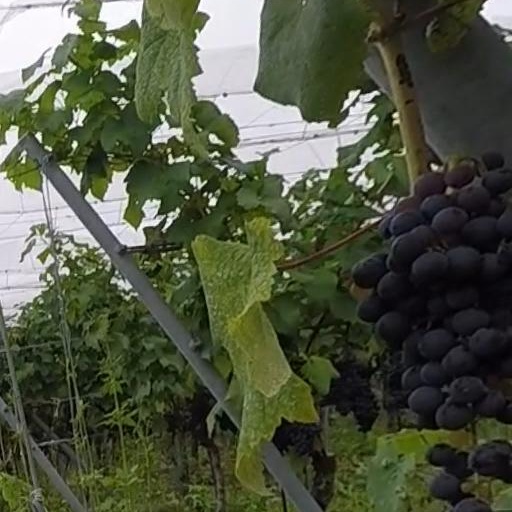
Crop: grape